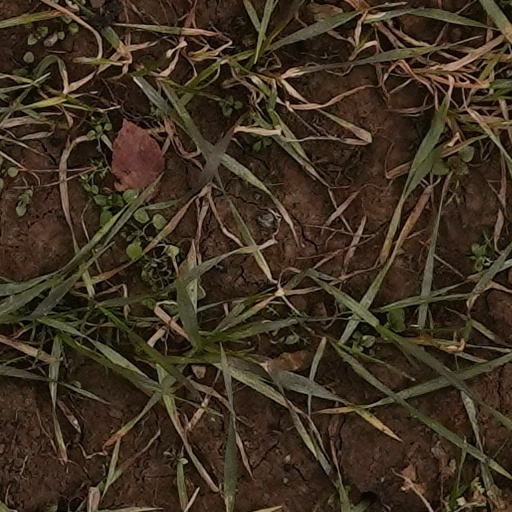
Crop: wheat